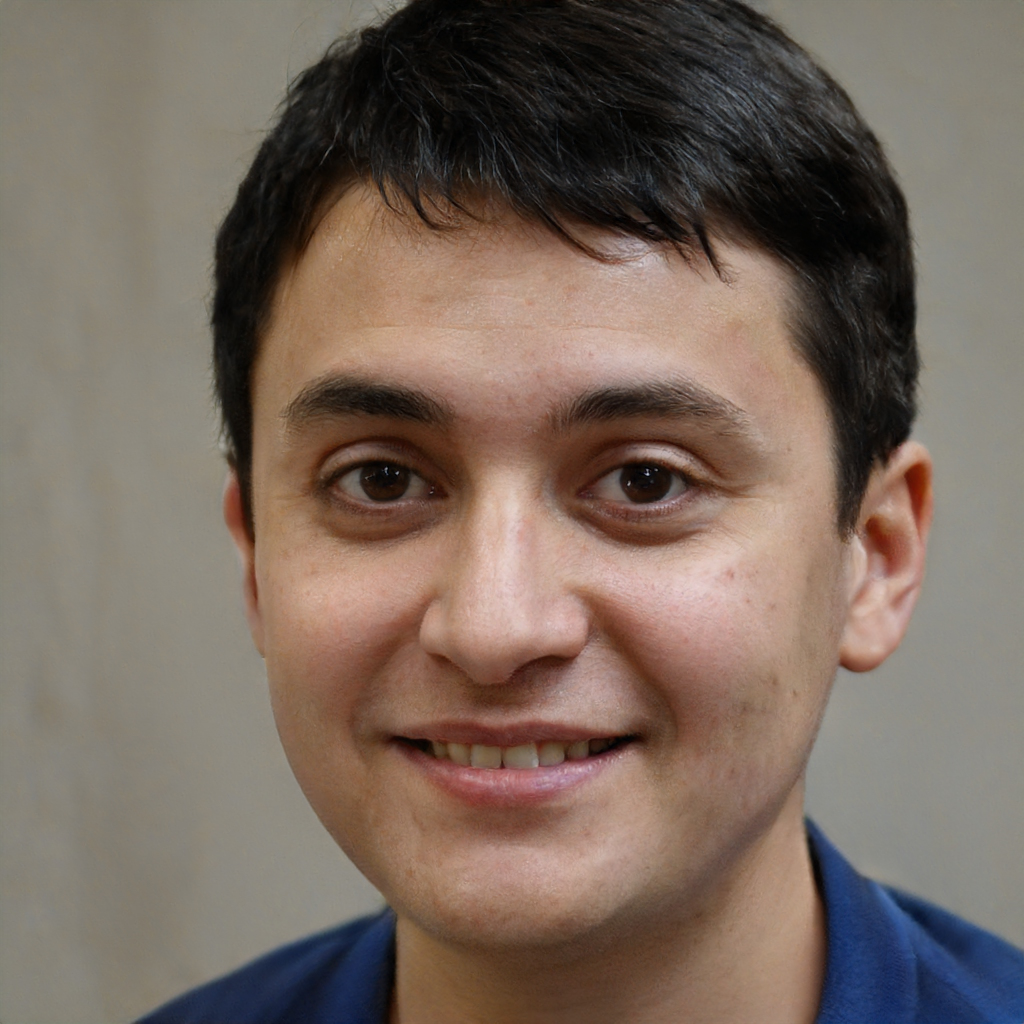
Gender: Male